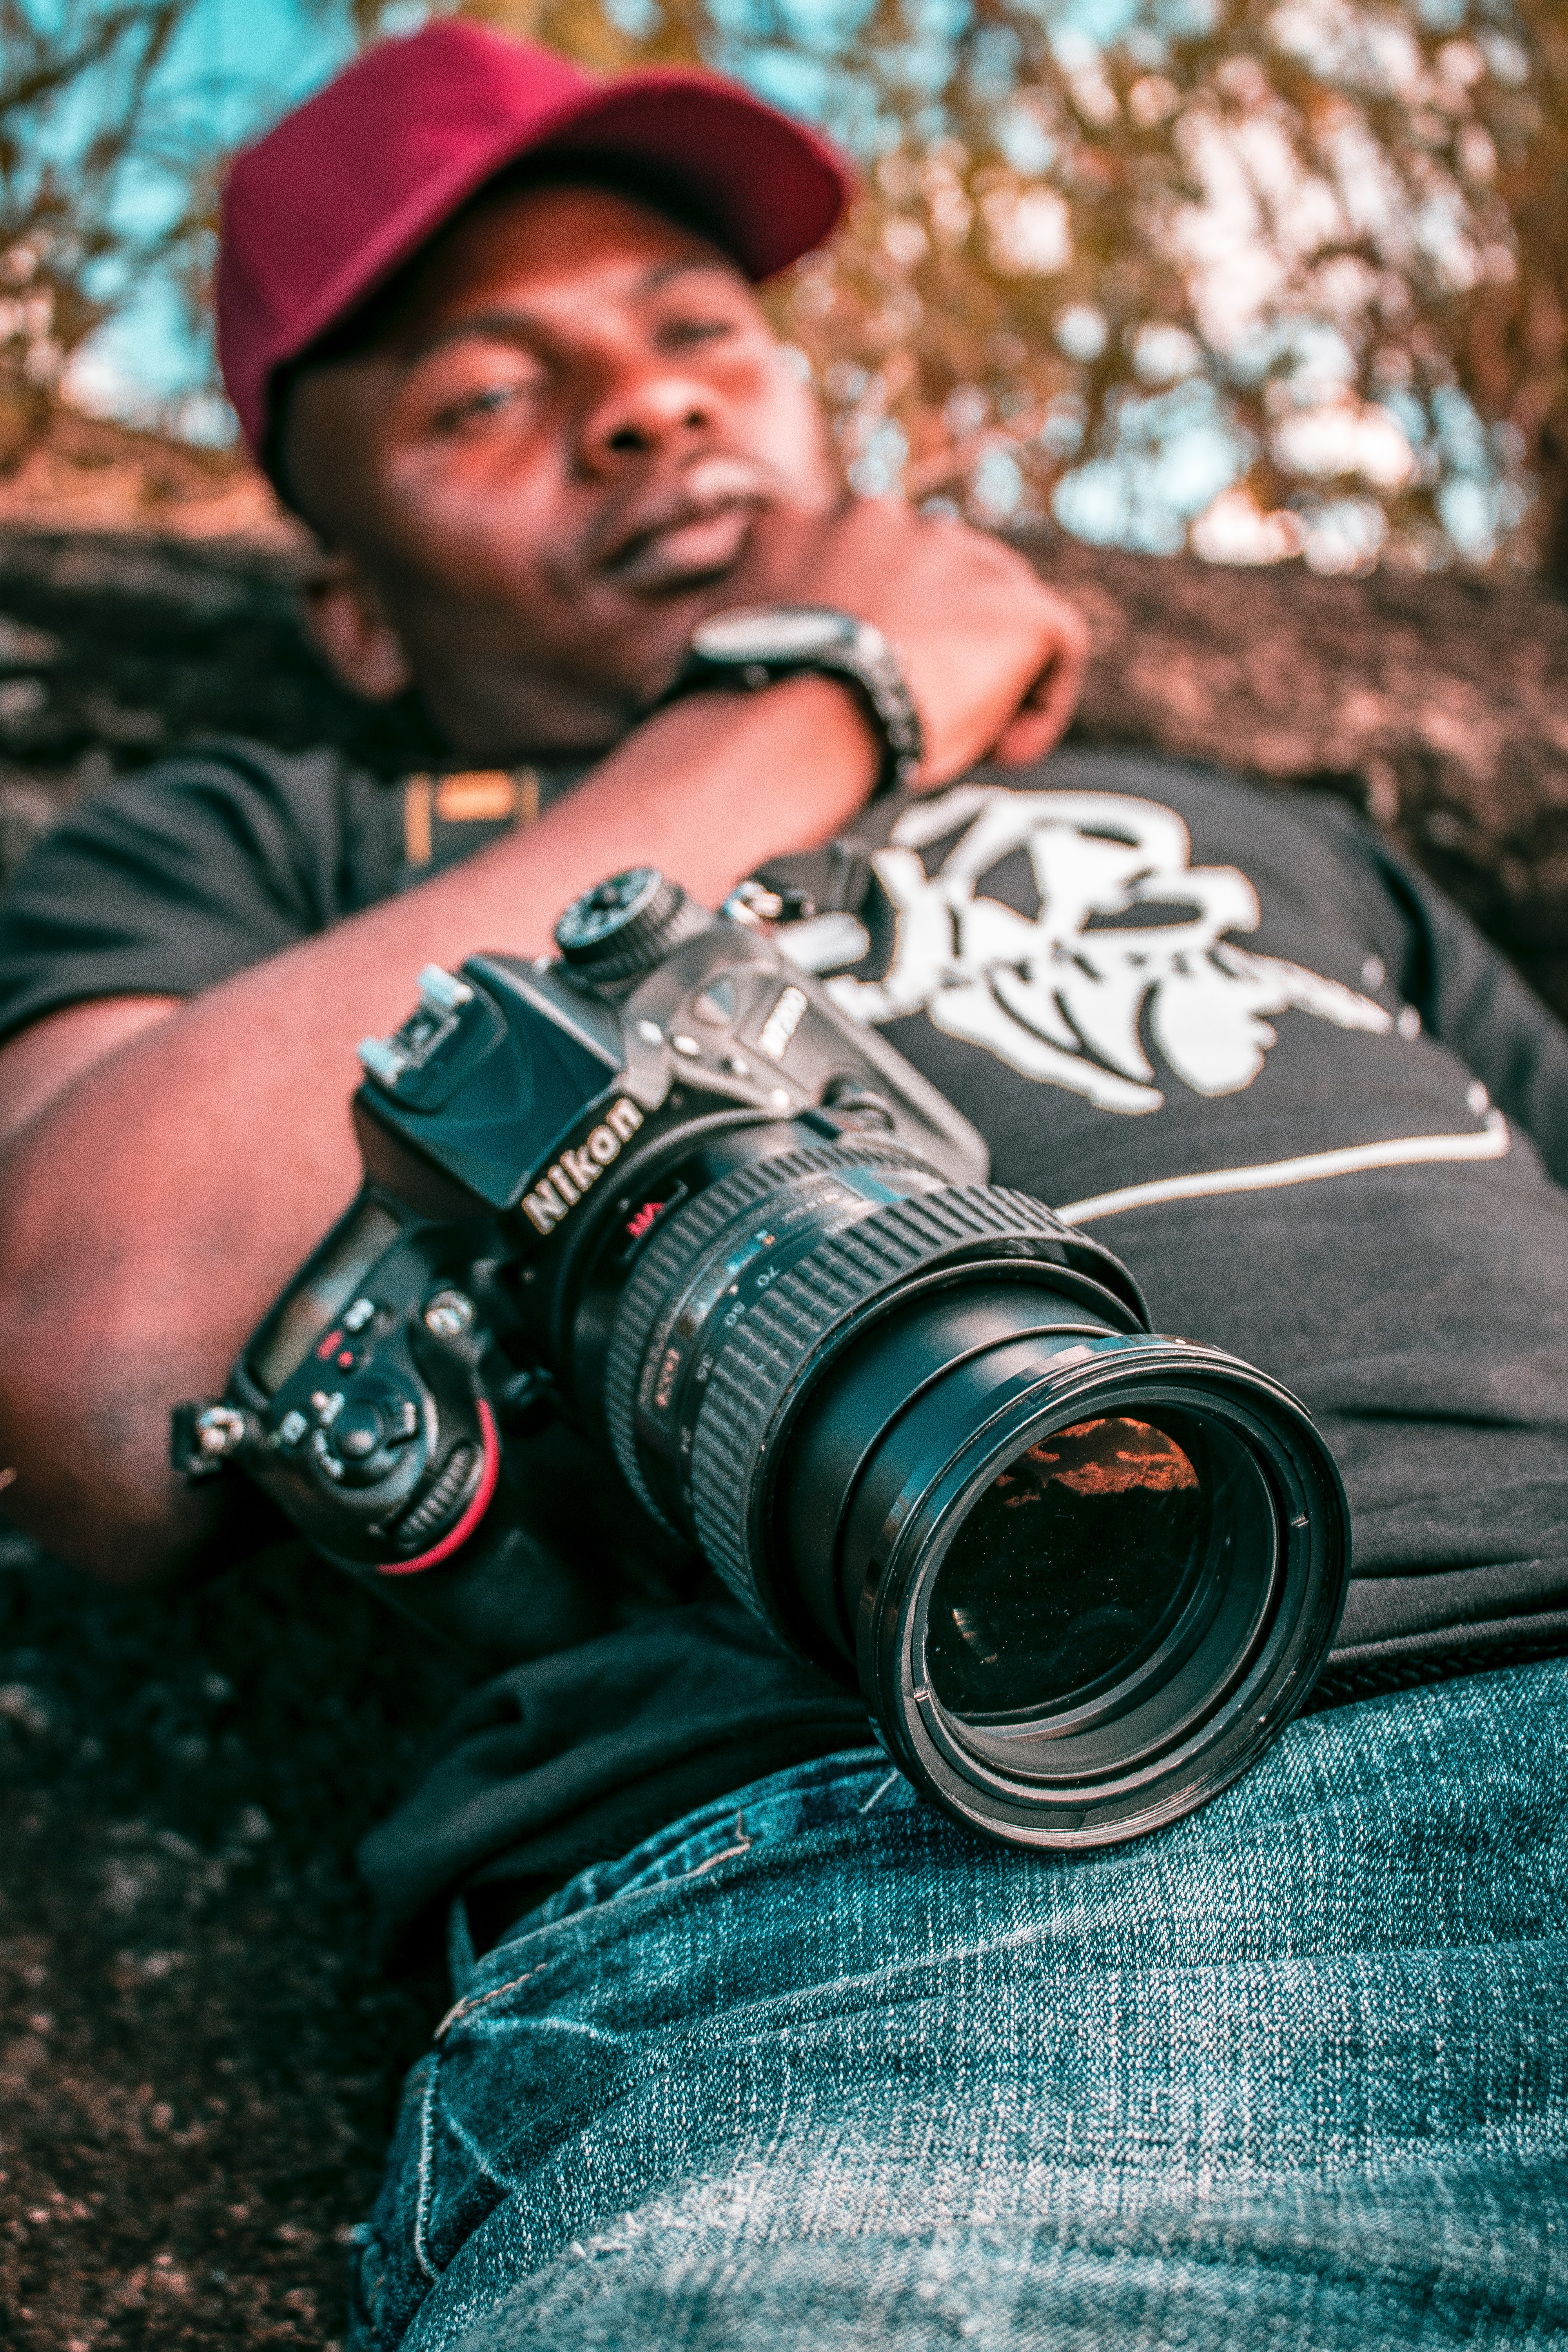
photograph, green, camera, cameras optics, camera lens, photographer, single lens reflex camera, photography, reflex camera, cool, mirrorless interchangeable lens camera, camera accessory, lens, Colorfulness, digital slr, digital camera, stock photography, tree, camera operator, flash photography